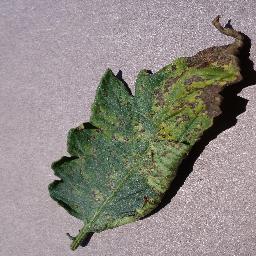
Label: Tomato___Septoria_leaf_spot